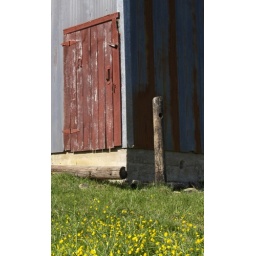
Red door on old hen house , buttercups, and post in early morning sun, on my old homeplace, Madison county, Virginia.